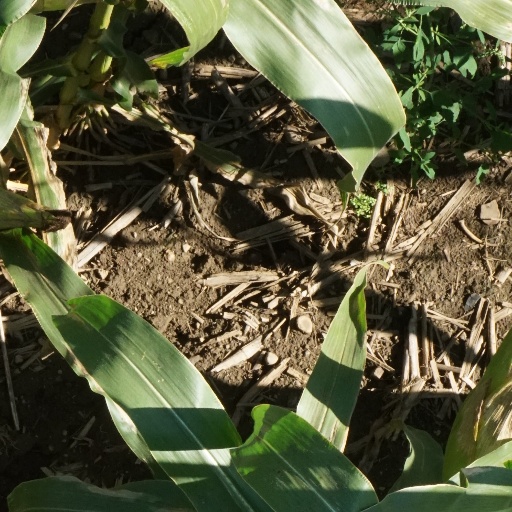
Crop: maize; corn